Religion in Hong Kong

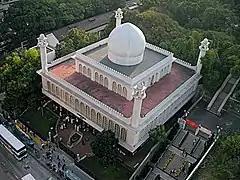
The Kowloon Masjid and Islamic Centre.

There were over 300,000 Muslims in Hong Kong in 2016, most of them are domestic workers from Indonesia and also South Asian Muslims. Four main mosques and seven madrasas are run by Khatme Nubuwwat Islamic Council, and are used daily for prayers. The Khatme Nubuwwat Islamic Council is located in Sham Shui Po, and is headed by Qari Muhammad Tayyab Qasmi.